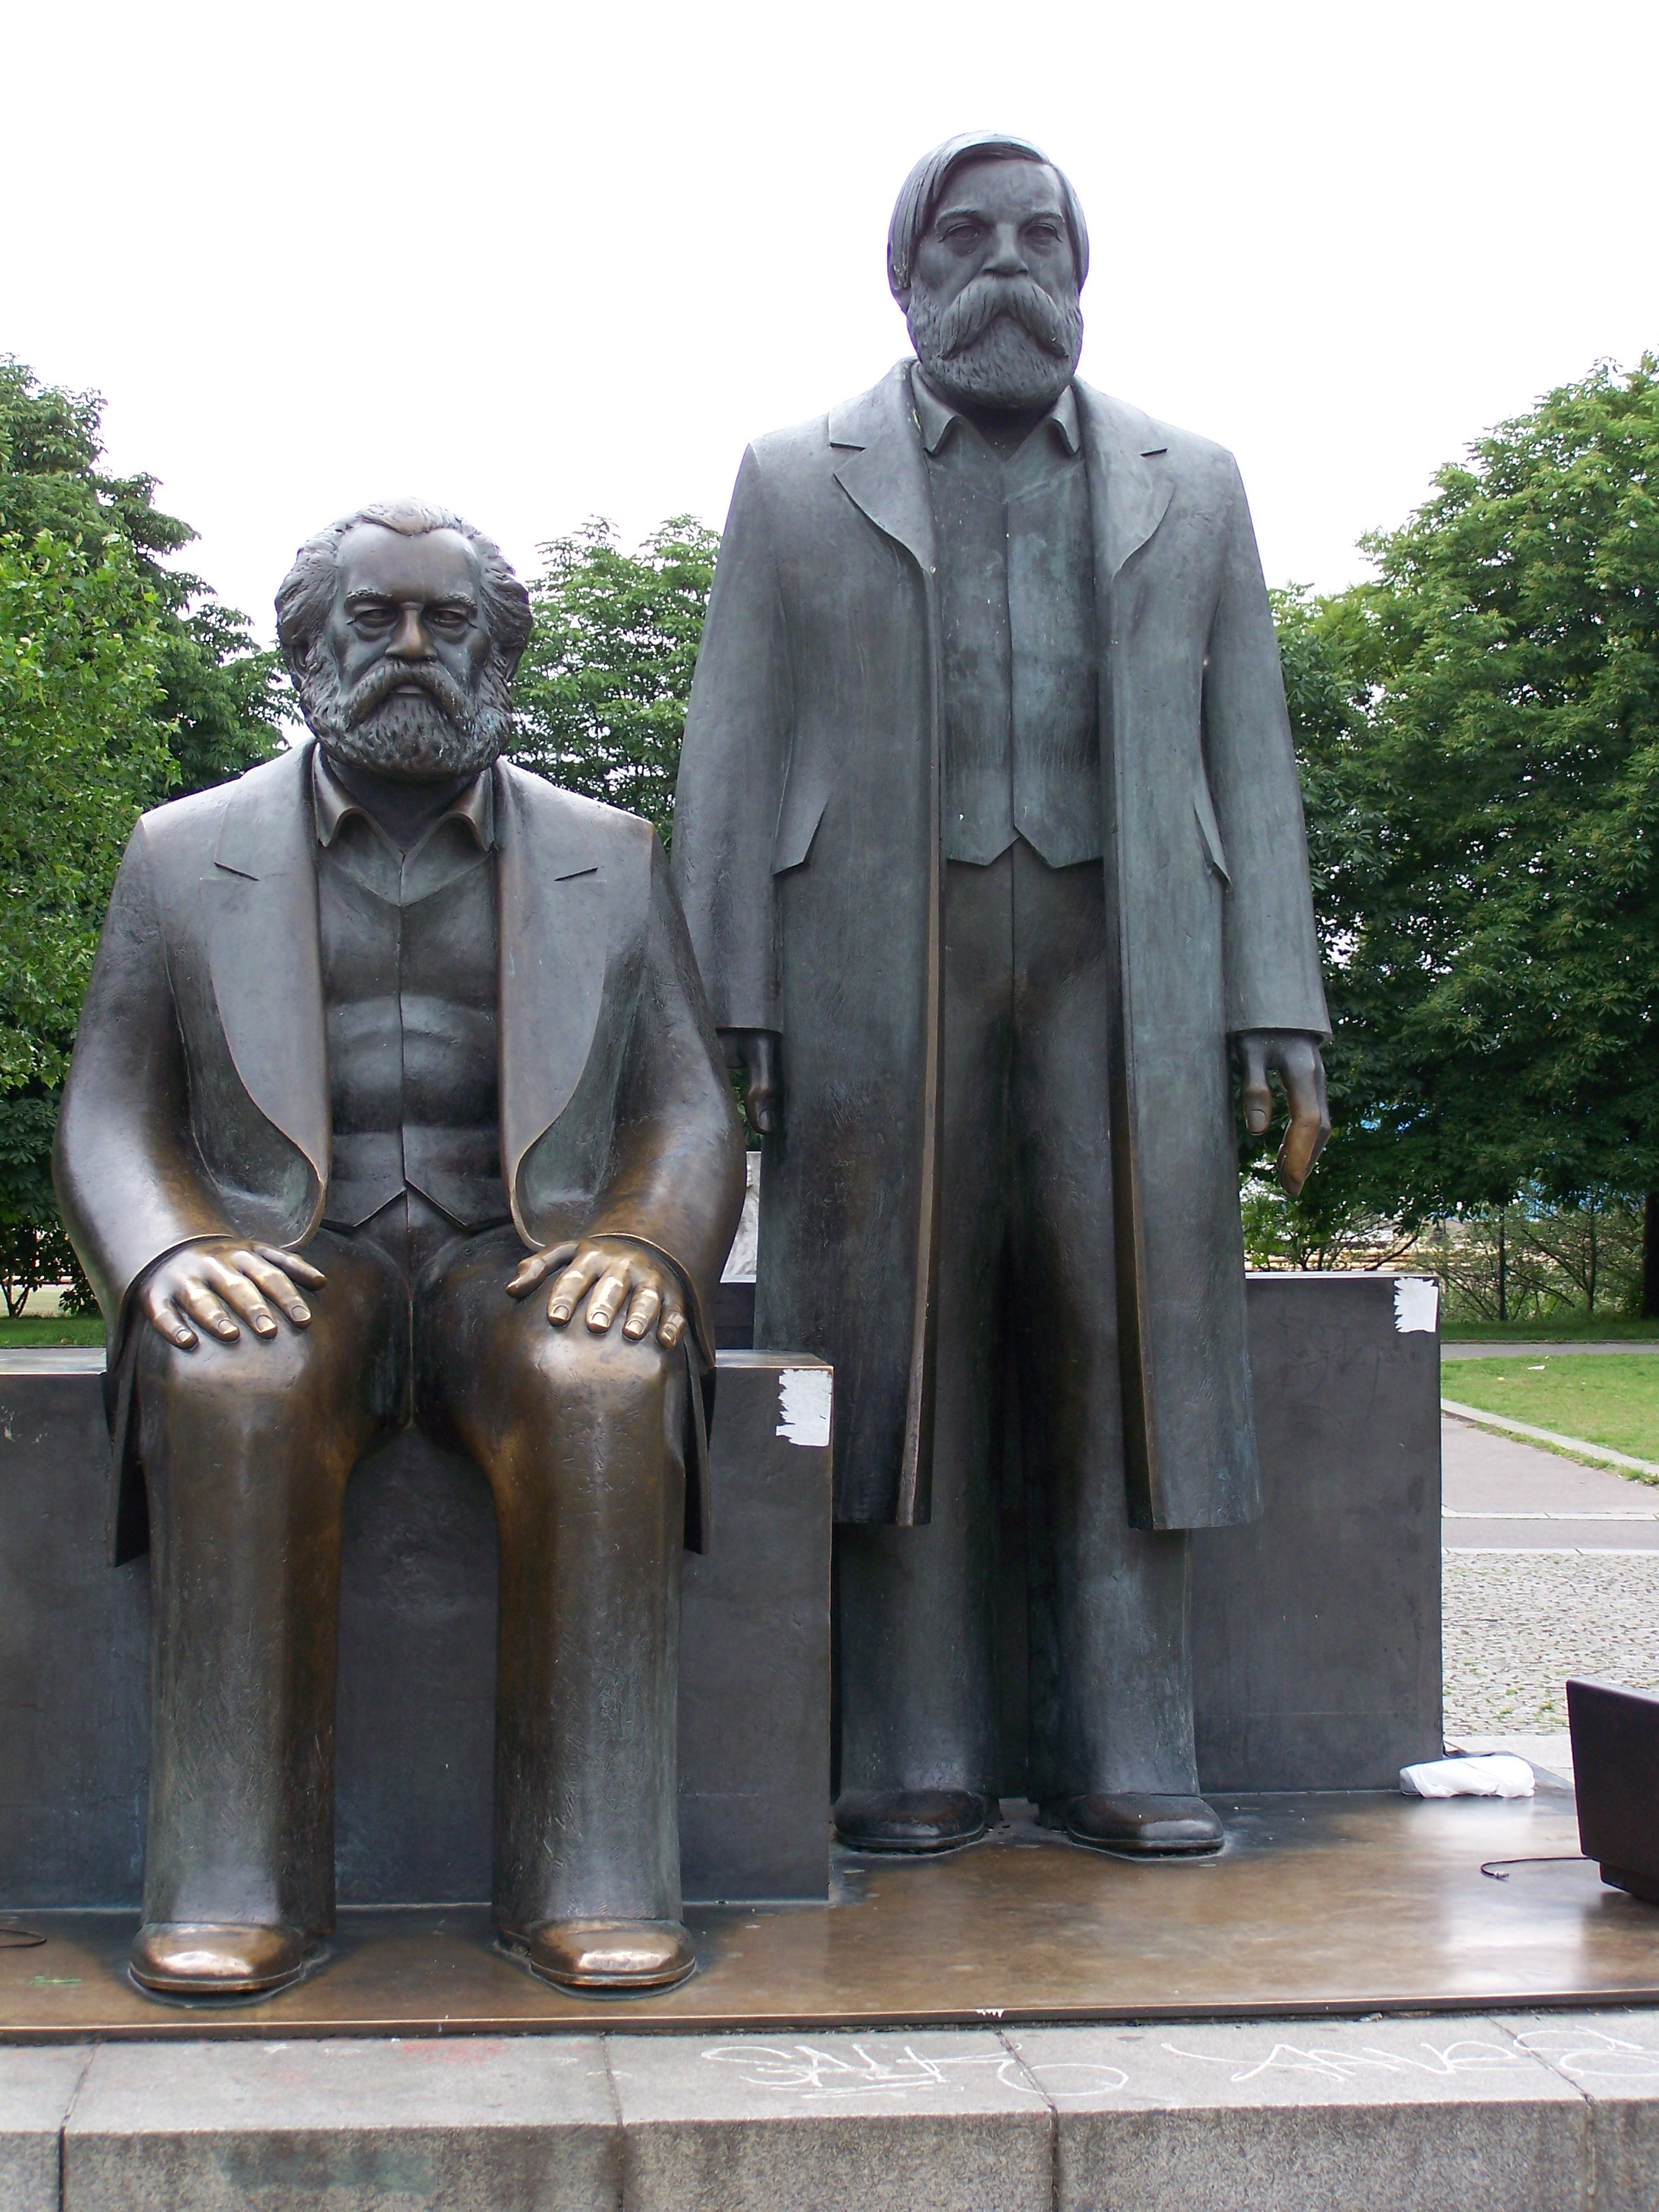
monument, statue, sculpture, memorial, art, temple, berlin, stone carving